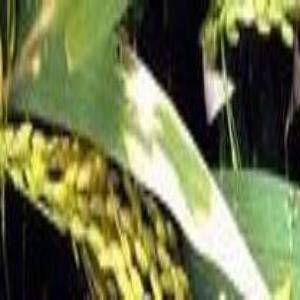
Disease: Bacterialblight